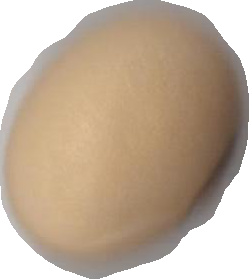
Variety: Anjasmoro